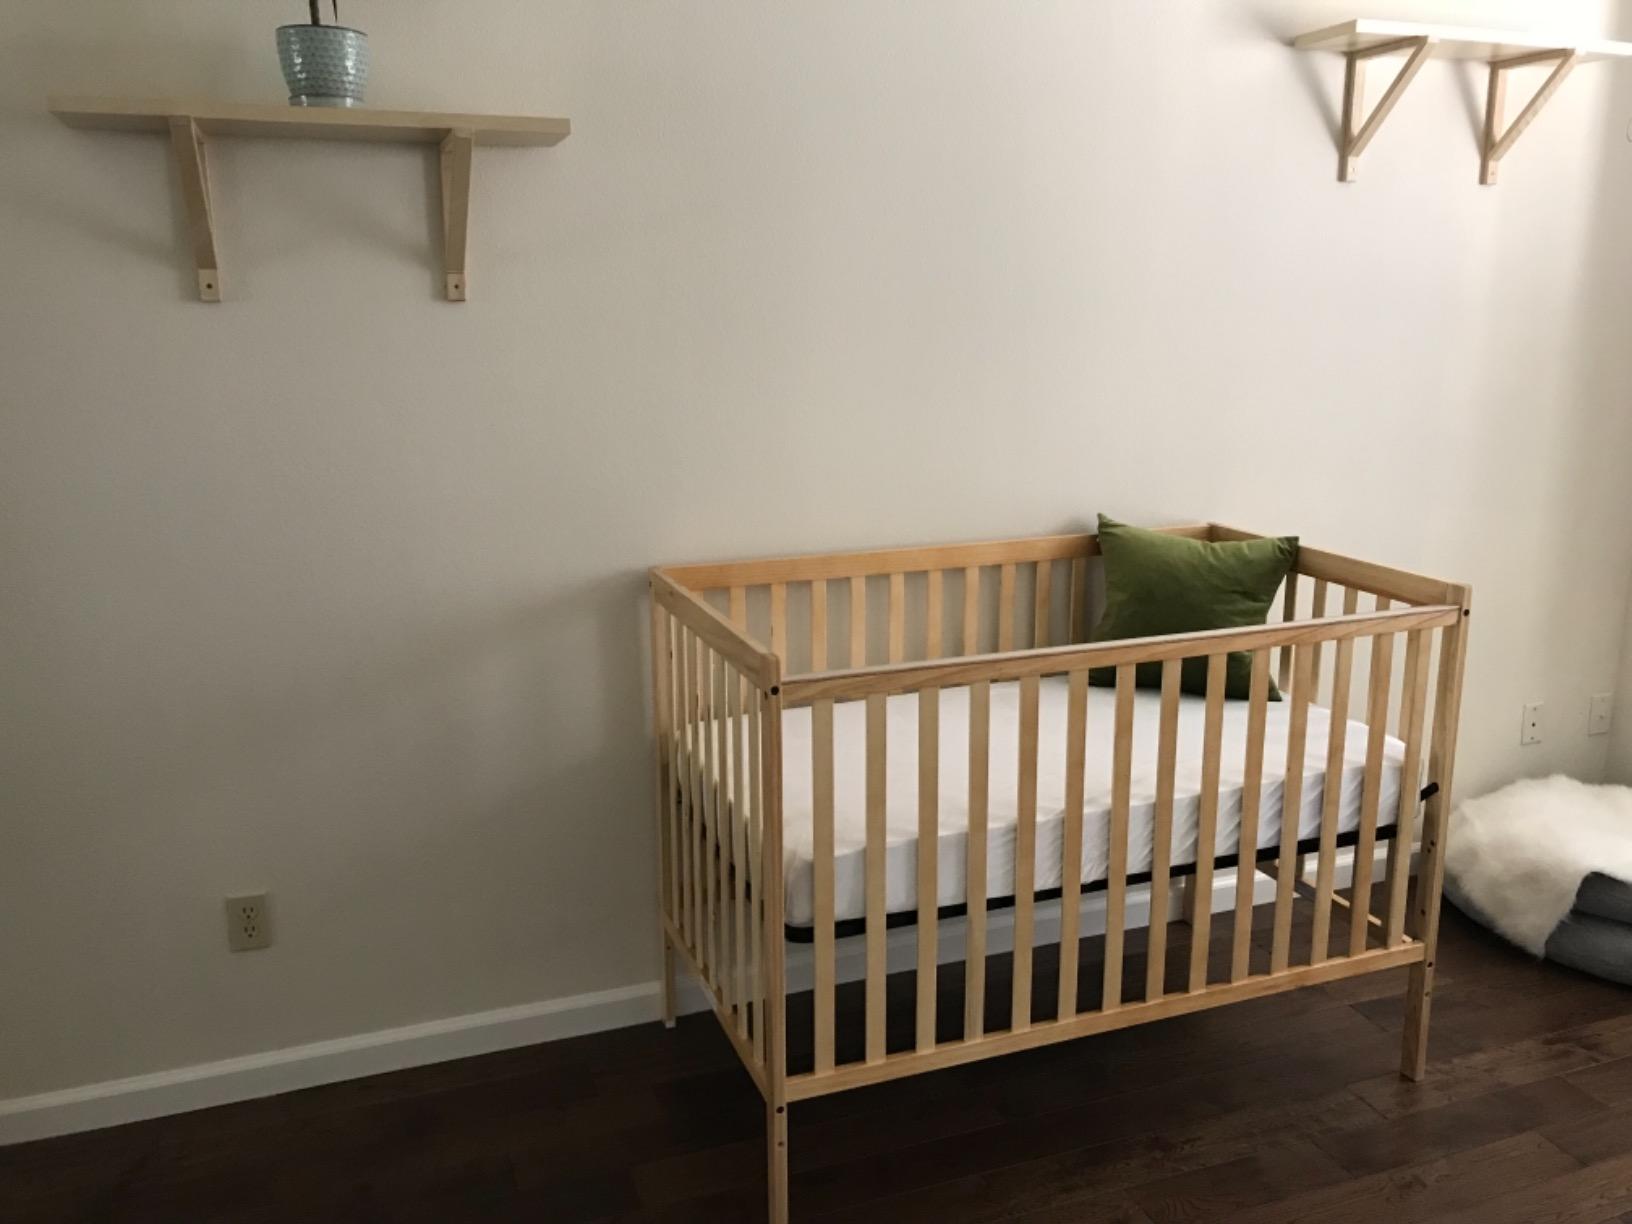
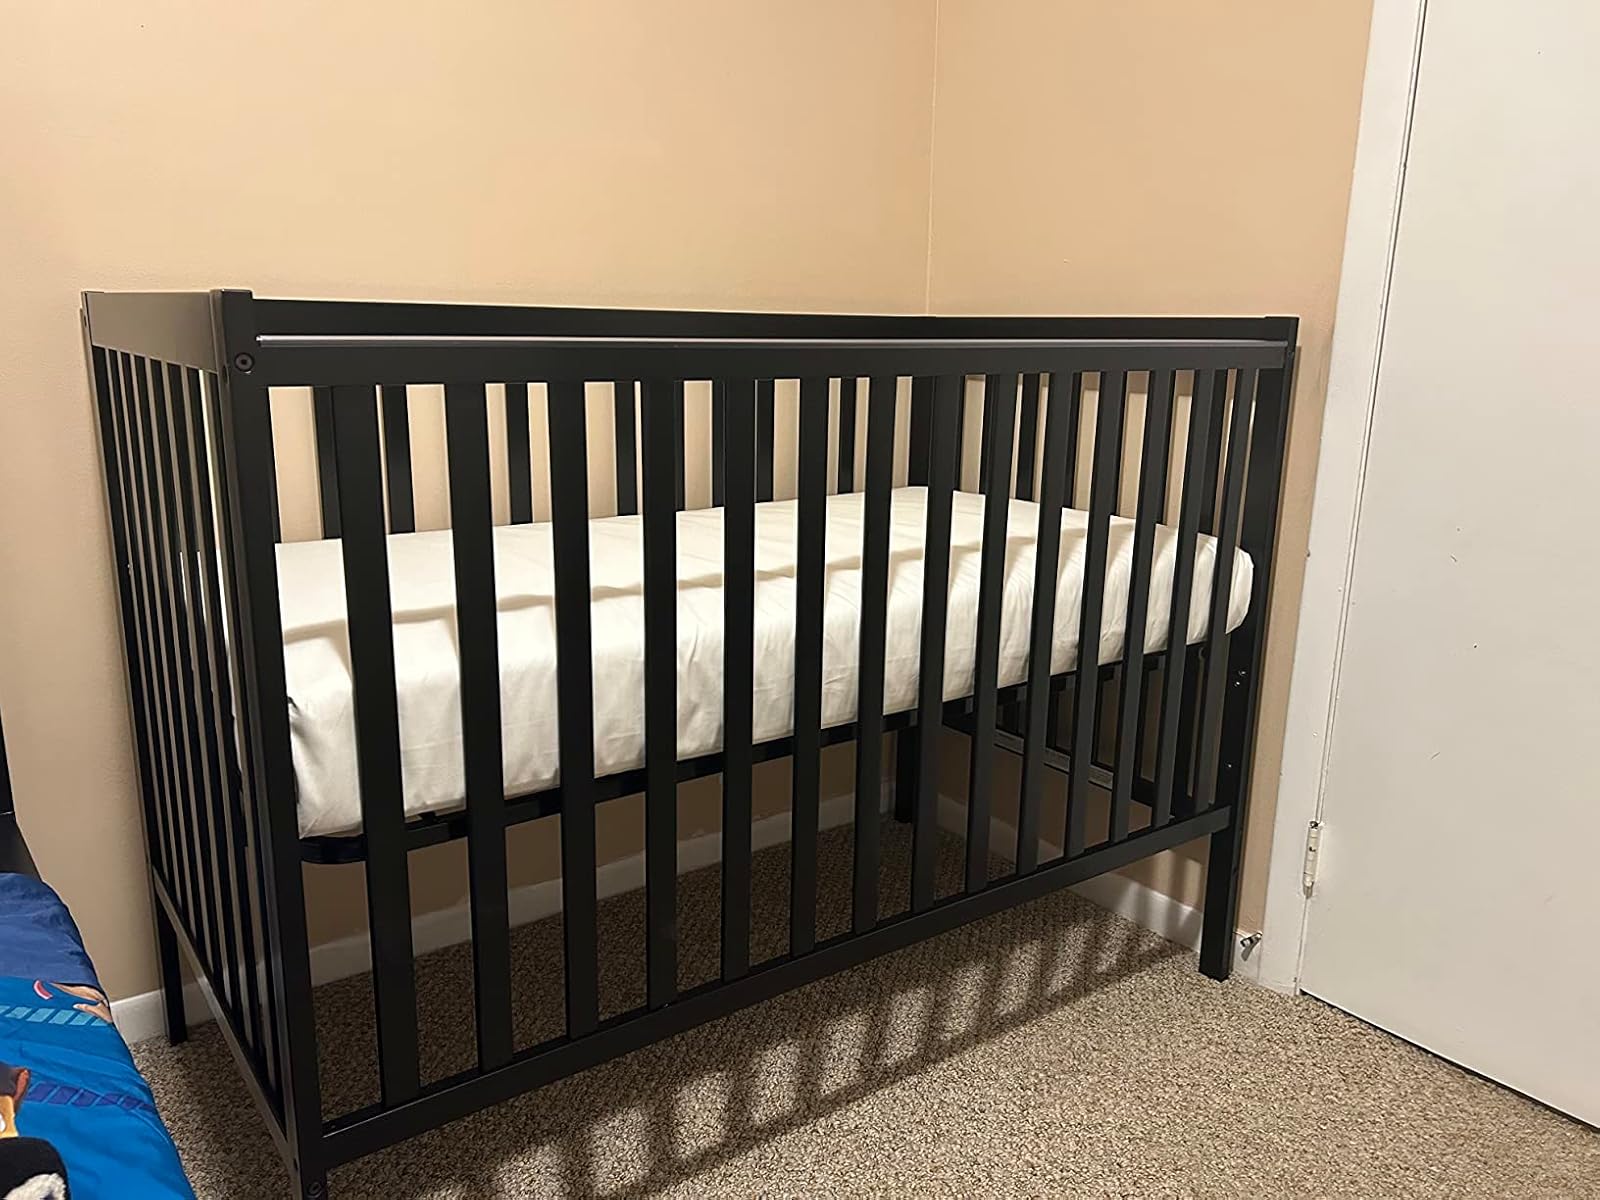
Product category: products_crib
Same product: no